Special Corps of Gendarmes

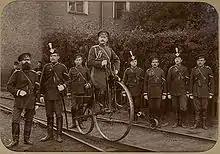
Russian Gendarmes, circa 1890

In 1871, the Gendarmes acquired the right to investigate both political and criminal cases, as the judicial investigators were dismissed.